Minden Cathedral

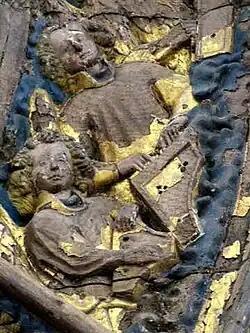
Altarpiece (1425) of the Minden cathedral: angels play a harpsichord and a psaltery

Over the course of many centuries, the cathedral grew from a simple Carolingian church to a monumental basilica. The High Gothic nave and its large tracery windows inspired a number of other buildings. During World War II, the church was almost completely destroyed by an aerial bombing conducted by US Army Air Force B17s on 28 March 1945. This almost completely destroyed the town center including the town hall and cathedral and resulted in the death of over 180 people.